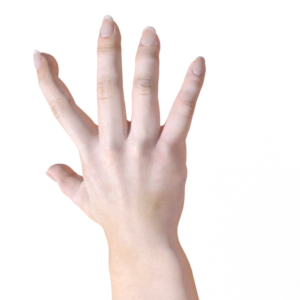
Label: paper